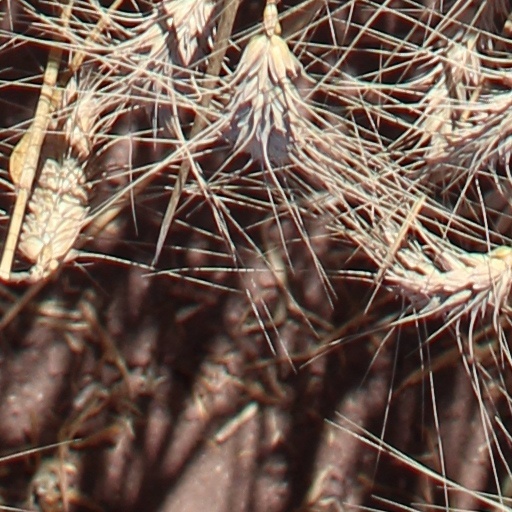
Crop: wheat